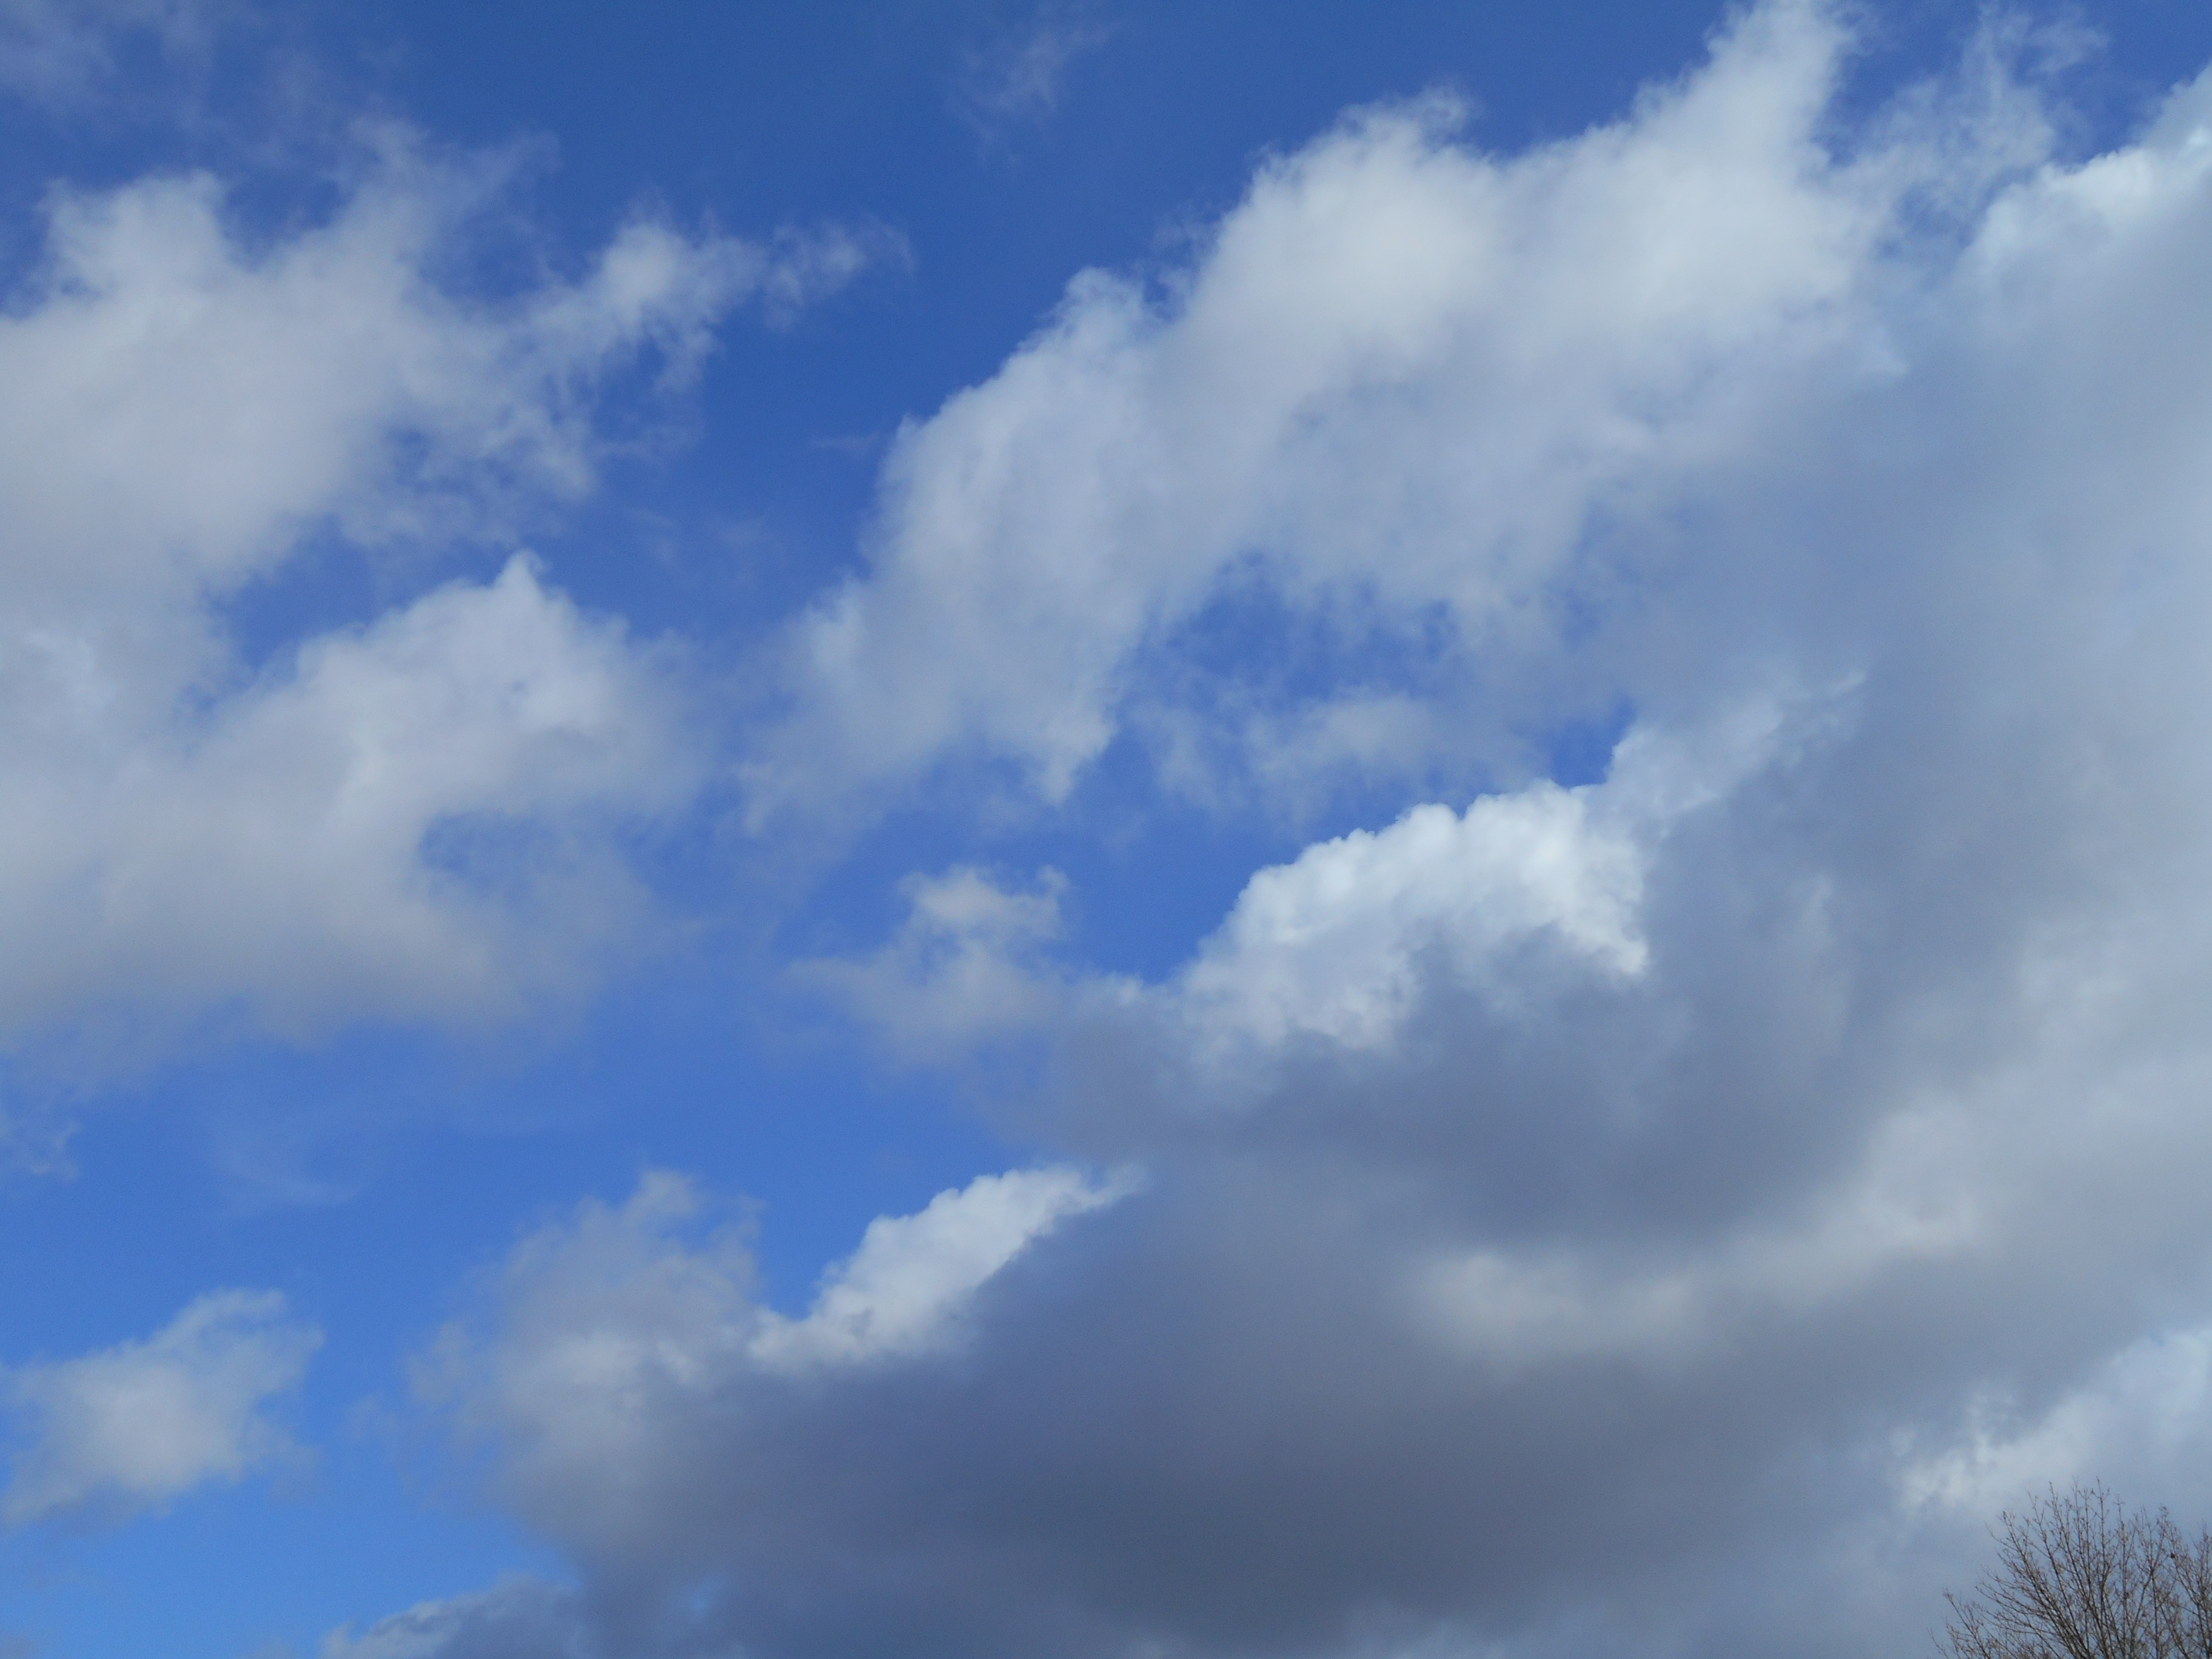
cloud, sky, cloudy, atmosphere, daytime, weather, cumulus, blue, clouds, meteorological phenomenon, atmosphere of earth